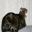
Label: cat